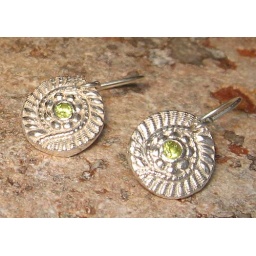
A third view of the Feather Wreath Earrings. Photo taken under light box with lamp and camera flash.